Manningcast

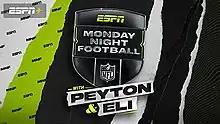

Monday Night Football with Peyton and Eli, colloquially known as the Manningcast, is an American alternate live television broadcast of "Monday Night Football" hosted by brothers Peyton and Eli Manning, both former quarterbacks from the National Football League. It is produced by Peyton's production company Omaha Productions. The broadcasts air on ESPN2 and ESPN+ (select games) in the United States and TSN+ in Canada.